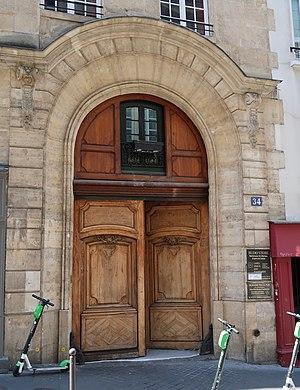
34 rue de la Montagne-Sainte-Geneviève (Paris, 5e).
Le Dojo de la Montagne Sainte-Geneviève est un dojo célèbre et un des plus anciens clubs d'Arts Martiaux d'Europe. Il se trouve au 34 de la rue de la Montagne-Sainte-Geneviève, dans le 5ᵉ arrondissement de Paris, sur la Montagne Sainte-Geneviève. Ses noms originels ont été le KCF, puis l'AFAM, le Shobudo et AAMM. Le nom utilisé par les anciens de l'époque du début du Karaté en France est "La Montagne" en rapport avec la rue de la Montagne Sainte Geneviève.
L’ancien collège des Trente-Trois ou « séminaire des Trente-Trois » est un bâtiment situé au 37, rue des Carmes et au 11, impasse des Bœufs dans le 5ᵉ arrondissement de Paris.
La rue de la Montagne-Sainte-Geneviève est une voie du 5ᵉ arrondissement de Paris situé sur la montagne Sainte-Geneviève.